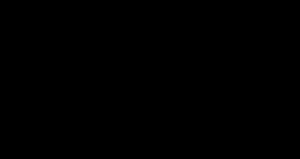
Un losange est un quadrilatère dont les côtés ont tous la même longueur, ou encore un parallélogramme ayant au moins deux côtés consécutifs de même longueur. Il était anciennement appelé rhombe du grec ρόμβος.